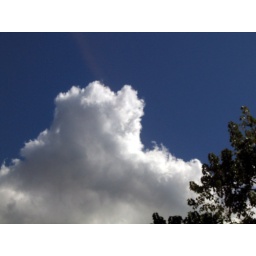
the clouds were just rolling around the horizon, and the clear blue skies of winter ahead.